All-Workers Militant Front

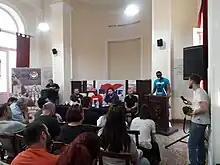
Derrick Palmer (at the podium) and Chris Smalls (middle) participating at a PAME event in Athens

The All-Workers Militant Front (ΠΑΜΕ; "Panergatiko Agonistiko Metopo", PAME) is a coordination centre within the Greek trade union movement, founded on the initiative of Communist Party of Greece trade-unionists in April 1999.